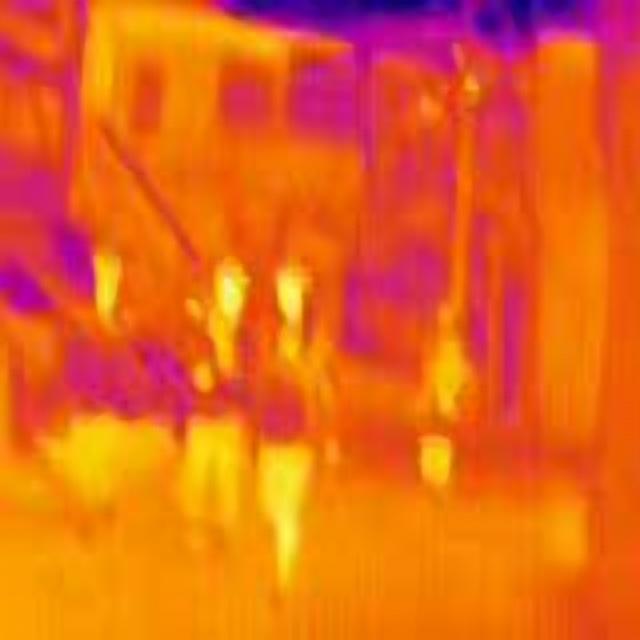
Detected objects:
label: person
label: person
label: person
label: person